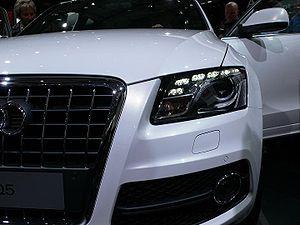
Audi Q5 au Mondial de l'automobile de Paris - Édition 2008
L'Audi Q5 est un SUV compact développé par le constructeur automobile allemand Audi depuis 2008.